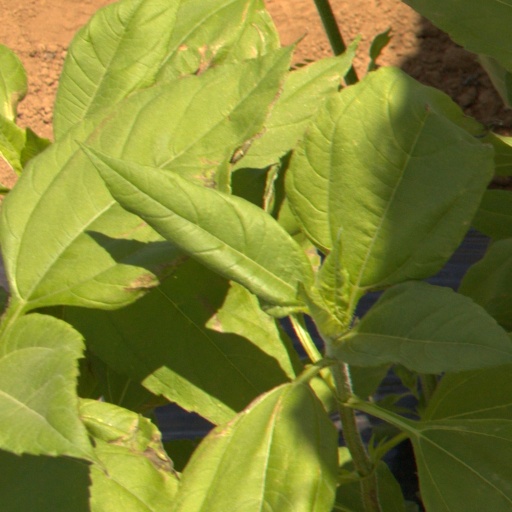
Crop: Jerusalem artichoke